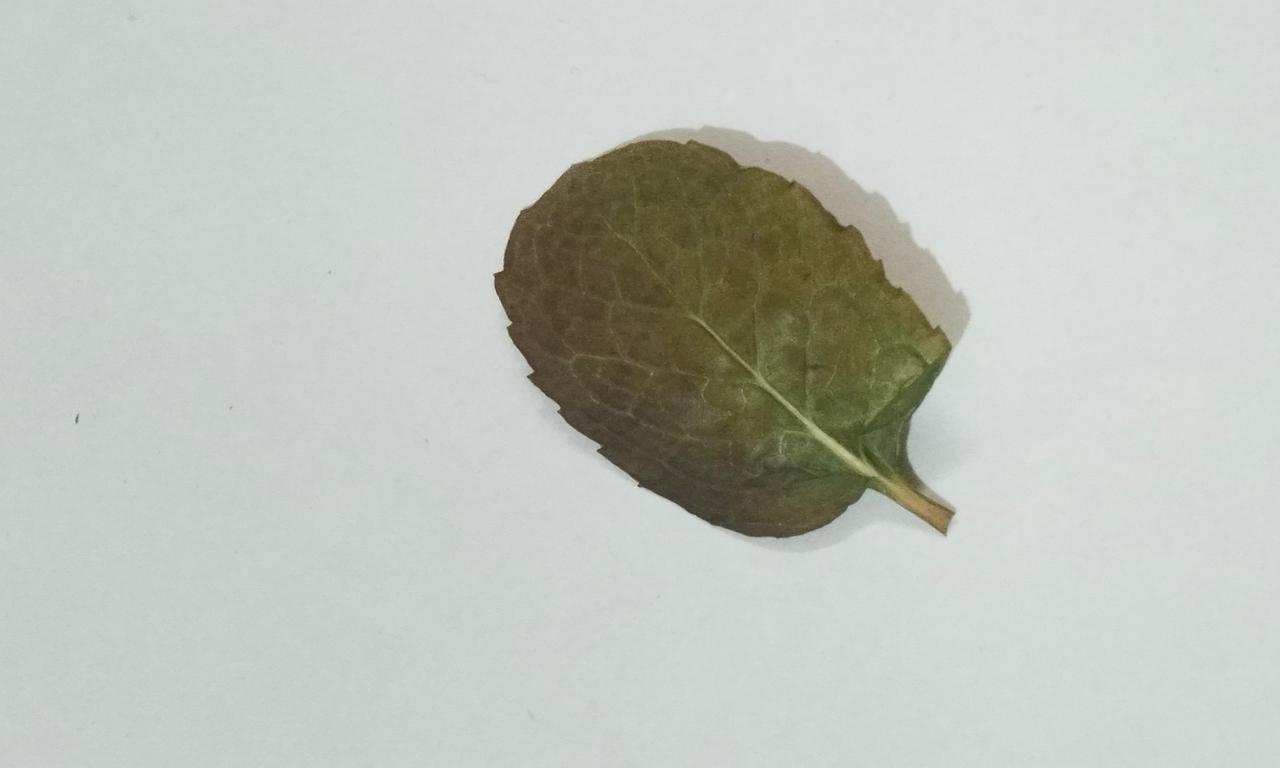
Label: Dried